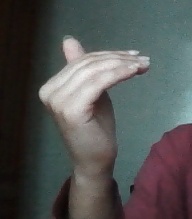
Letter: khaa